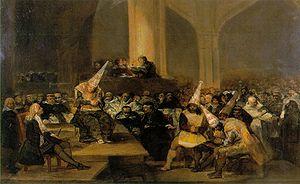
L'histoire de l'Espagne, pays du sud-ouest de l'Europe qui occupe la plus grande partie de la péninsule Ibérique, se caractérise par plusieurs périodes et événements marquants : depuis la période ibérique en passant par l'époque romaine, la période wisigoth, la conquête musulmane, la reconquête puis le Siècle d'or, à l'expansion coloniale dont elle fut la plus ancienne puissance européenne avec le Portugal. Le pays s'est enrichi du XVᵉ siècle au XVIIIᵉ siècle, mais a décliné avec la perte de ses colonies tout au long du XIXᵉ siècle ; après la transition démocratique espagnole, l'expansion économique des dernières années, en passant par les guerres civiles et le franquisme. L'Espagne devient membre de l'Organisation du traité de l'Atlantique nord en 1982 et de l'Union européenne en 1986.
Giambattista della Porta, né à Vico Equense vers 1535 et mort à Naples le 4 février 1615, est un écrivain italien, polymathe, fasciné par le merveilleux, le miraculeux et les mystères naturels, qui tenta sa vie entière de séparer la « magie divinatoire » de la « magie naturelle » et de faire de cette dernière une discipline savante, solidement soutenue par la littérature classique et l'observation.
L’Inquisition est une juridiction spécialisée, créée au XIIIᵉ siècle par l'Église catholique et relevant du droit canonique, dont le but était de combattre l'hérésie, en faisant appliquer aux personnes qui ne respectaient pas le dogme des peines variant de simples peines spirituelles à des amendes lorsque l'hérésie n'était pas établie, et de la confiscation de tous les biens à la peine de mort pour les apostats relaps. Combattant les hérésies, l'Inquisition ne pouvait condamner que des catholiques — dont ceux qui avaient eu le choix entre le baptême ou la mort. Bien que la peine de mort puisse être prononcée, elle ne l’a été que très rarement puisqu'Anne Brenon, spécialiste du catharisme, estime à 3 000 le nombre de peines de mort prononcées par l'Inquisition durant ses cinq siècles d'existence à travers l'Europe. Elle se substituait à l'ordalie en introduisant la notion de tribunal, de défenseur et de minutes du procès.
La justice est un principe philosophique, juridique et moral fondamental : suivant ce principe, les actions humaines doivent être approuvées ou rejetées en fonction de leur mérite au regard de la morale, du droit, de la vertu ou de tout autre norme de jugement des comportements. Quoique la justice soit un principe à portée universelle, ce qui est considéré comme juste varie grandement suivant les cultures. La justice est un idéal souvent jugé fondamental pour la vie sociale et la civilisation.